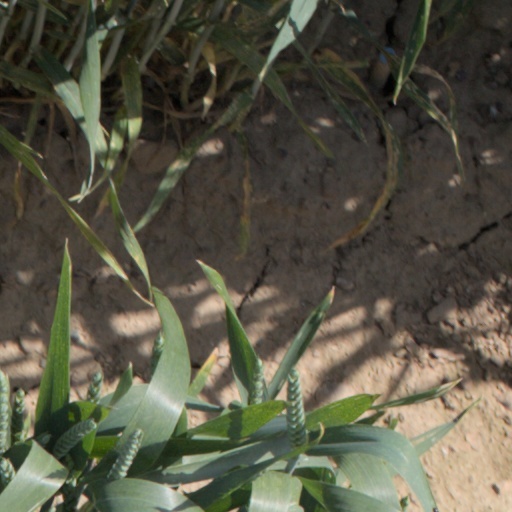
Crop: wheat